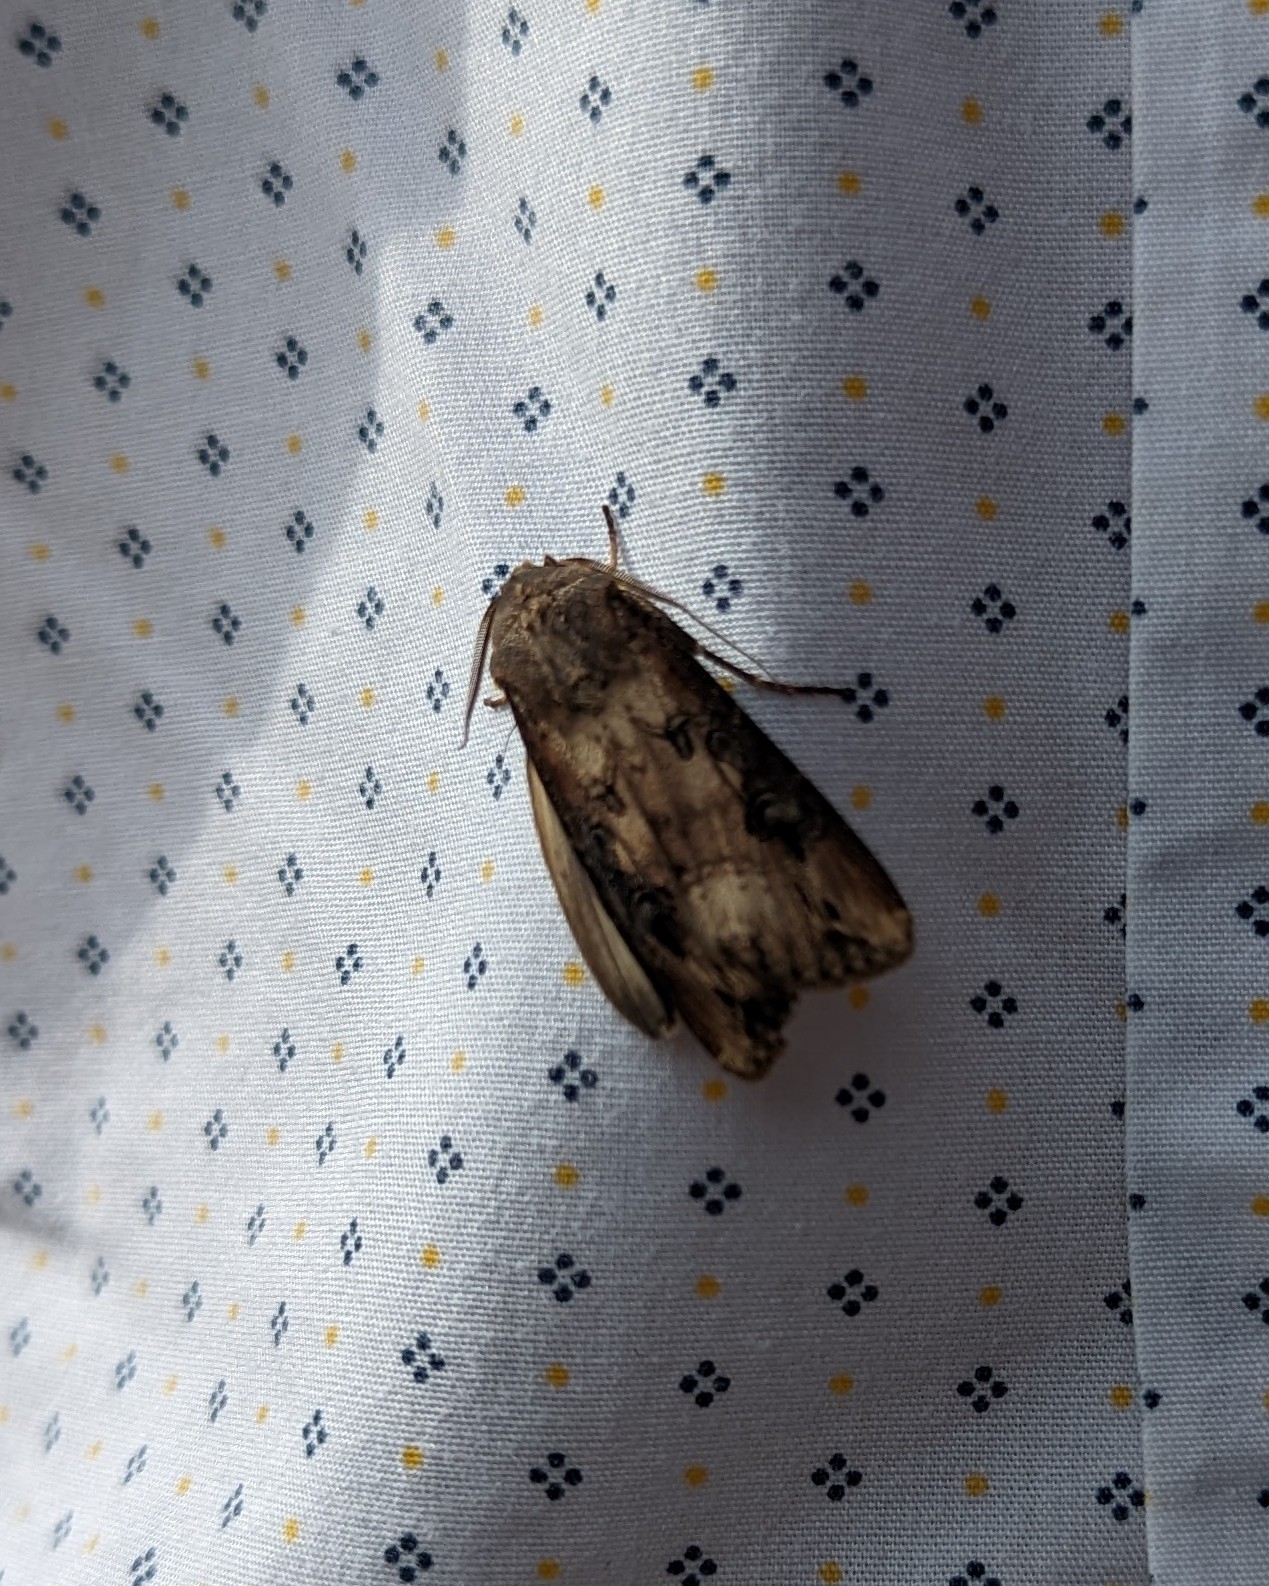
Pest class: cutworms